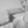
ASL letter: H